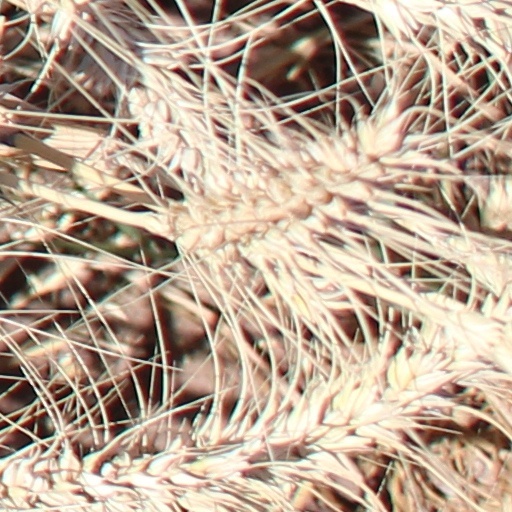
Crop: wheat